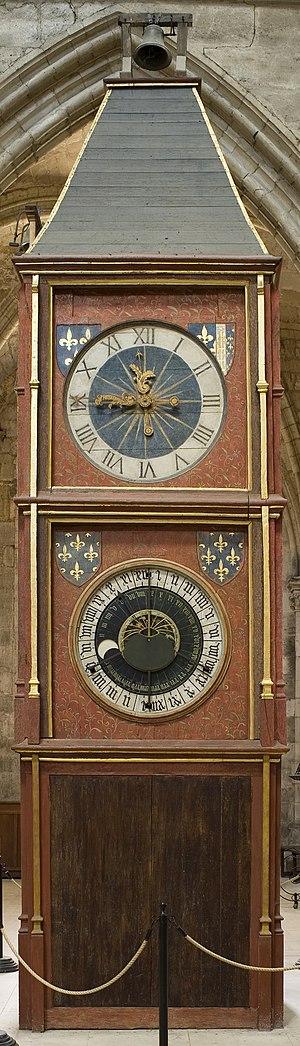
L’horloge astronomique de Bourges, abritée par la cathédrale Saint-Étienne, a été conçue en novembre 1424 par Jean Fusoris. Elle est offerte par Charles VII, le « petit roi de Bourges », à ses habitants pour le baptême de son fils le dauphin et est la plus ancienne horloge astronomique conservée de France.